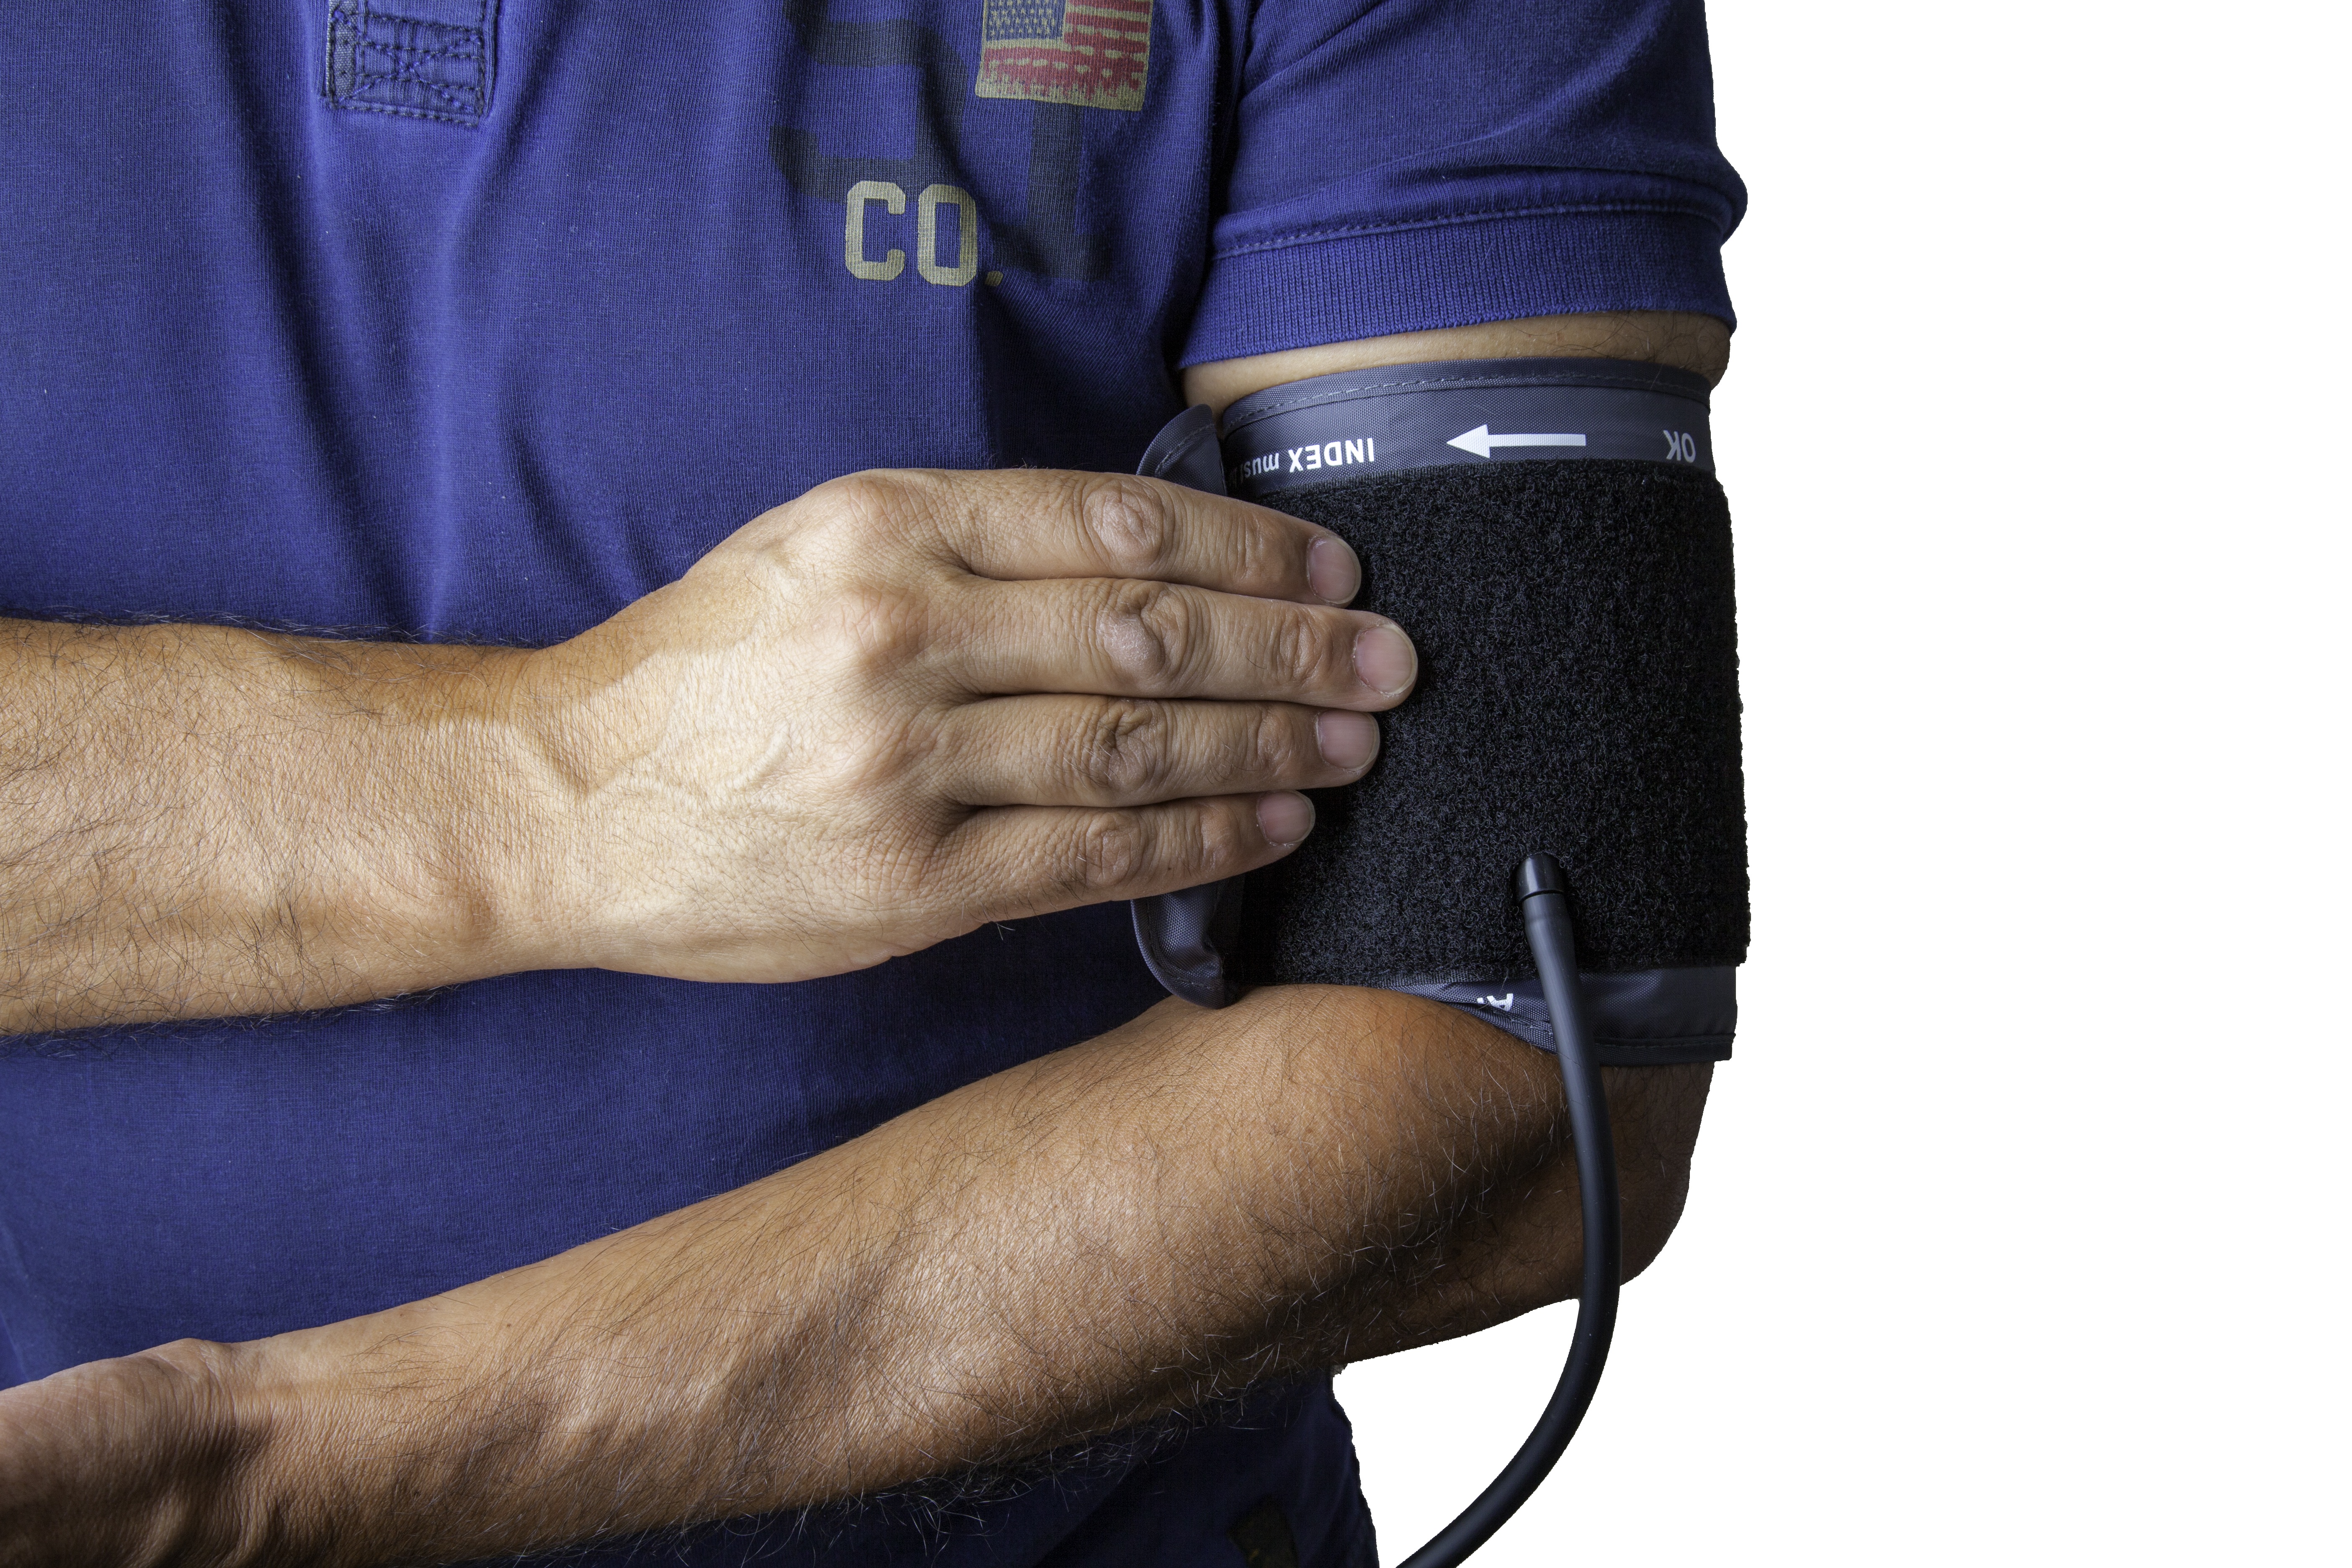
hand, leg, heart, finger, healthy, arm, heal, human body, help, nurse, doctor, bless you, pulse, supply, ill, medical, check, therapy, health check, blood pressure, blood pressure monitor, heartbeat, heart rate, fashion accessory